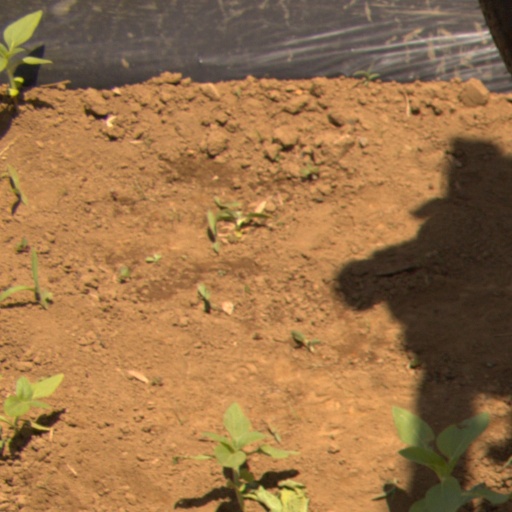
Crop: Jerusalem artichoke